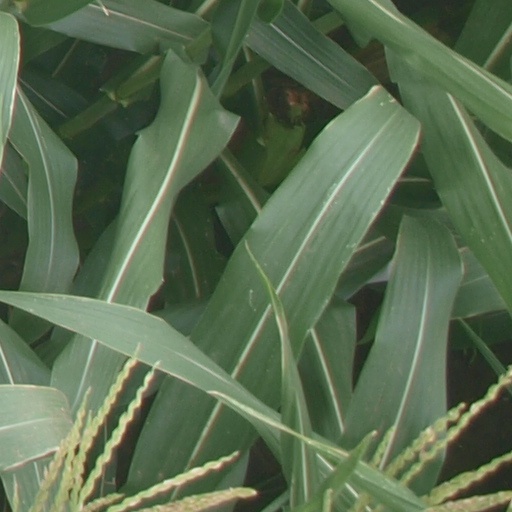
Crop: maize; corn